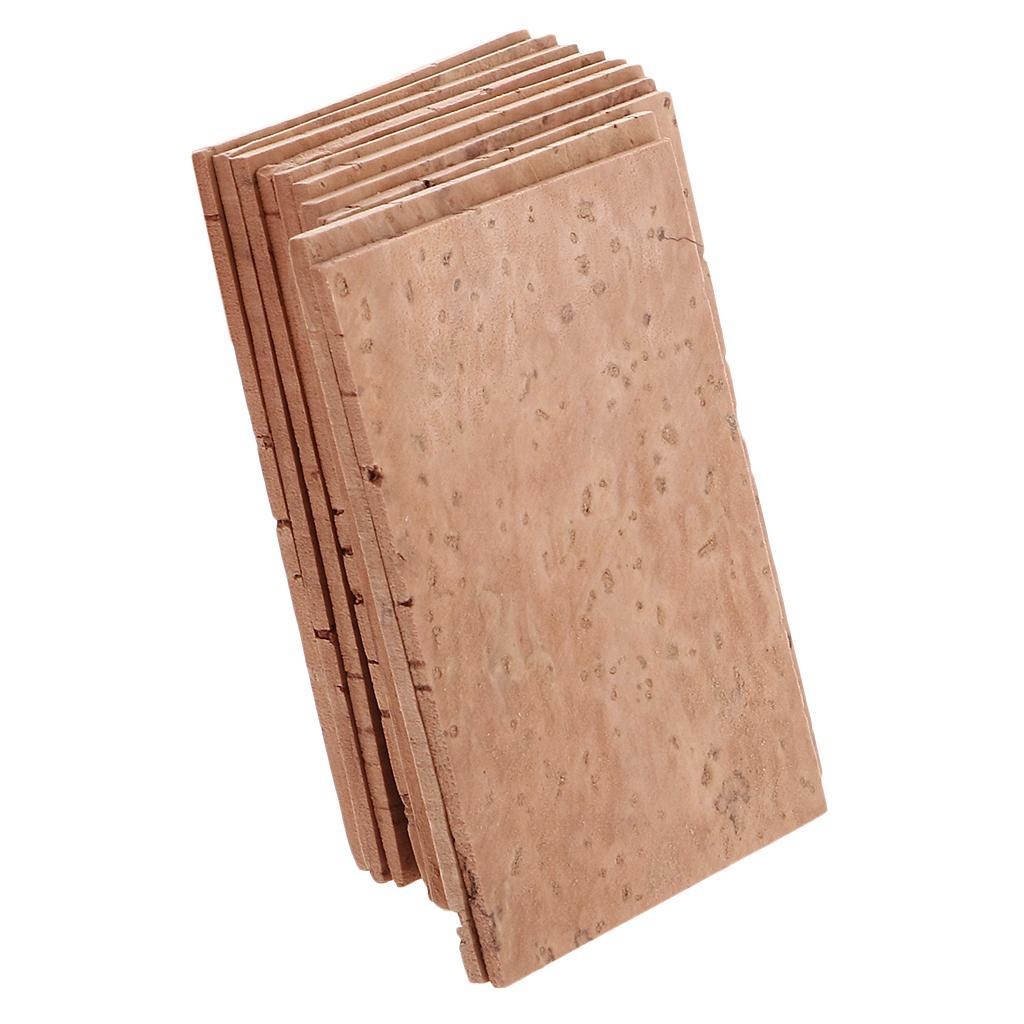
Set of 10 Pieces Natural Neck Cork for Clarinet Sax Woodwind Instrument Accessory
Description: 100% Brand New and High Quality Great Neck Cork for Saxophone Natural cork has a very good elasticity, sealing, noise resistance and abrasion resistance. You can put it on the boiled water bottle for a while to prevent the cork from fracture. You should glue it for two times, start the second coating after the first glue dried, and stick it after the second glue getting dry. Then tie up the cork, heating and drying. Material: Natural Cork Size Chart: Size (L x W x T): Approx. 60 x 40 x 2mm/ 2.36 x 1.57 x 0.078inch Package Includes: 10 Pieces Saxophone Cork Note: Due to manual measurement, there may be 1-2mm error in size.
Brand: SFC
Category: Arts & Entertainment > Hobbies & Creative Arts > Musical Instrument & Orchestra Accessories > Woodwind Instrument Accessories